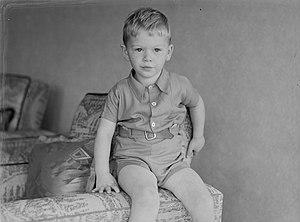
L'enfance est une phase du développement humain physique et mental qui se situe entre la naissance et adolescence.